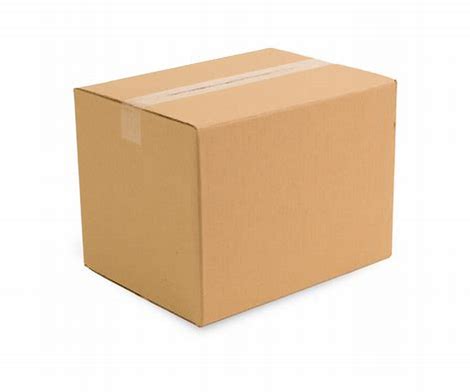
Label: cardboard